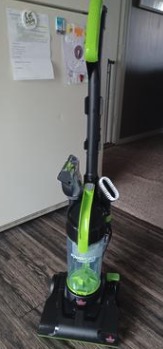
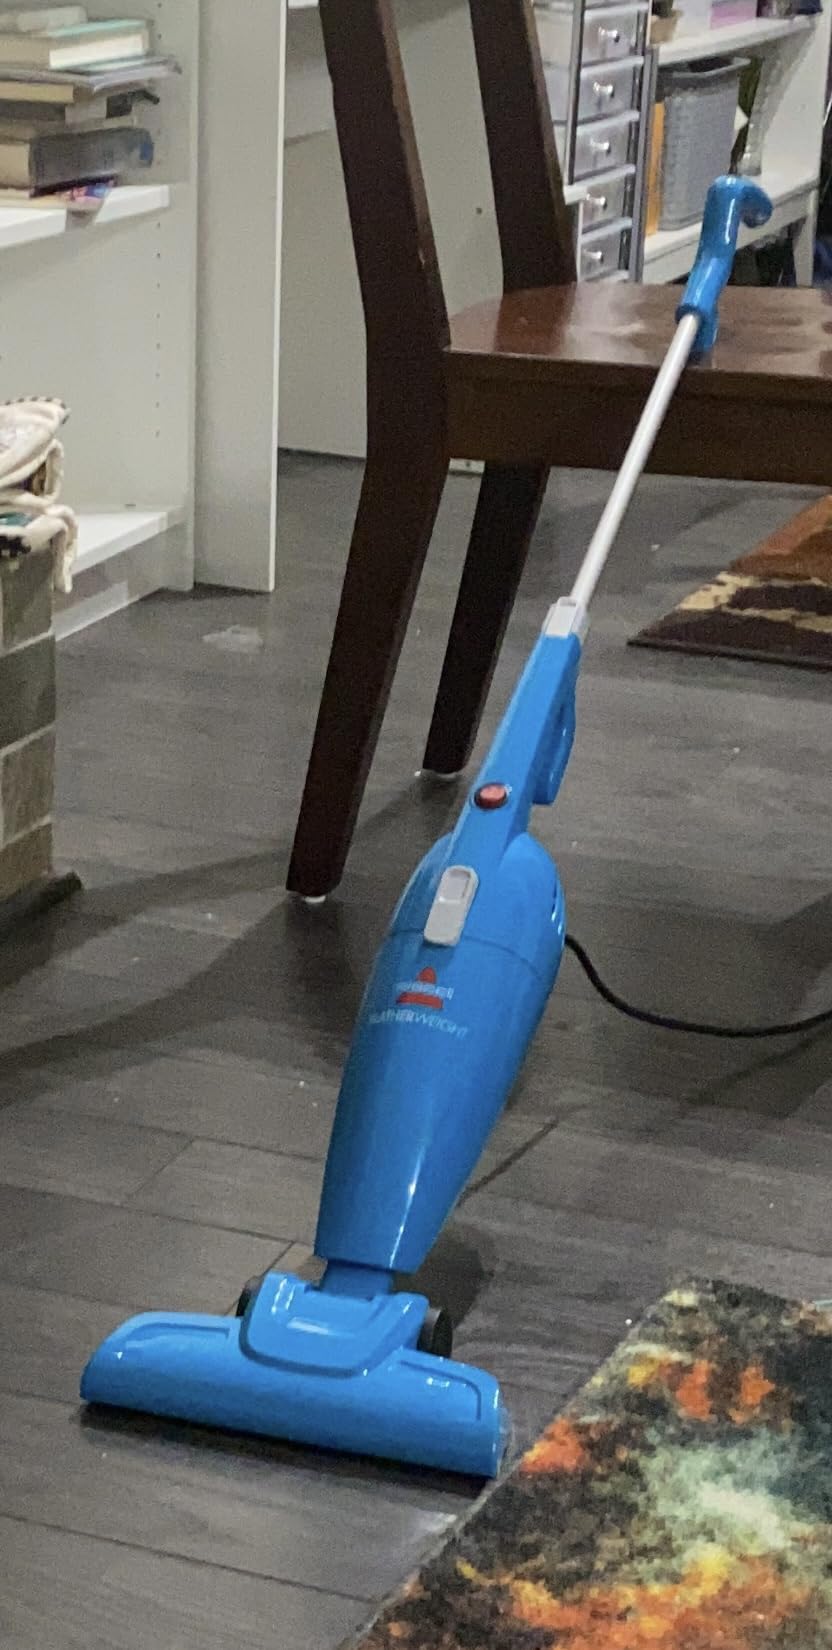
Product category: items_vacuum
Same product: no